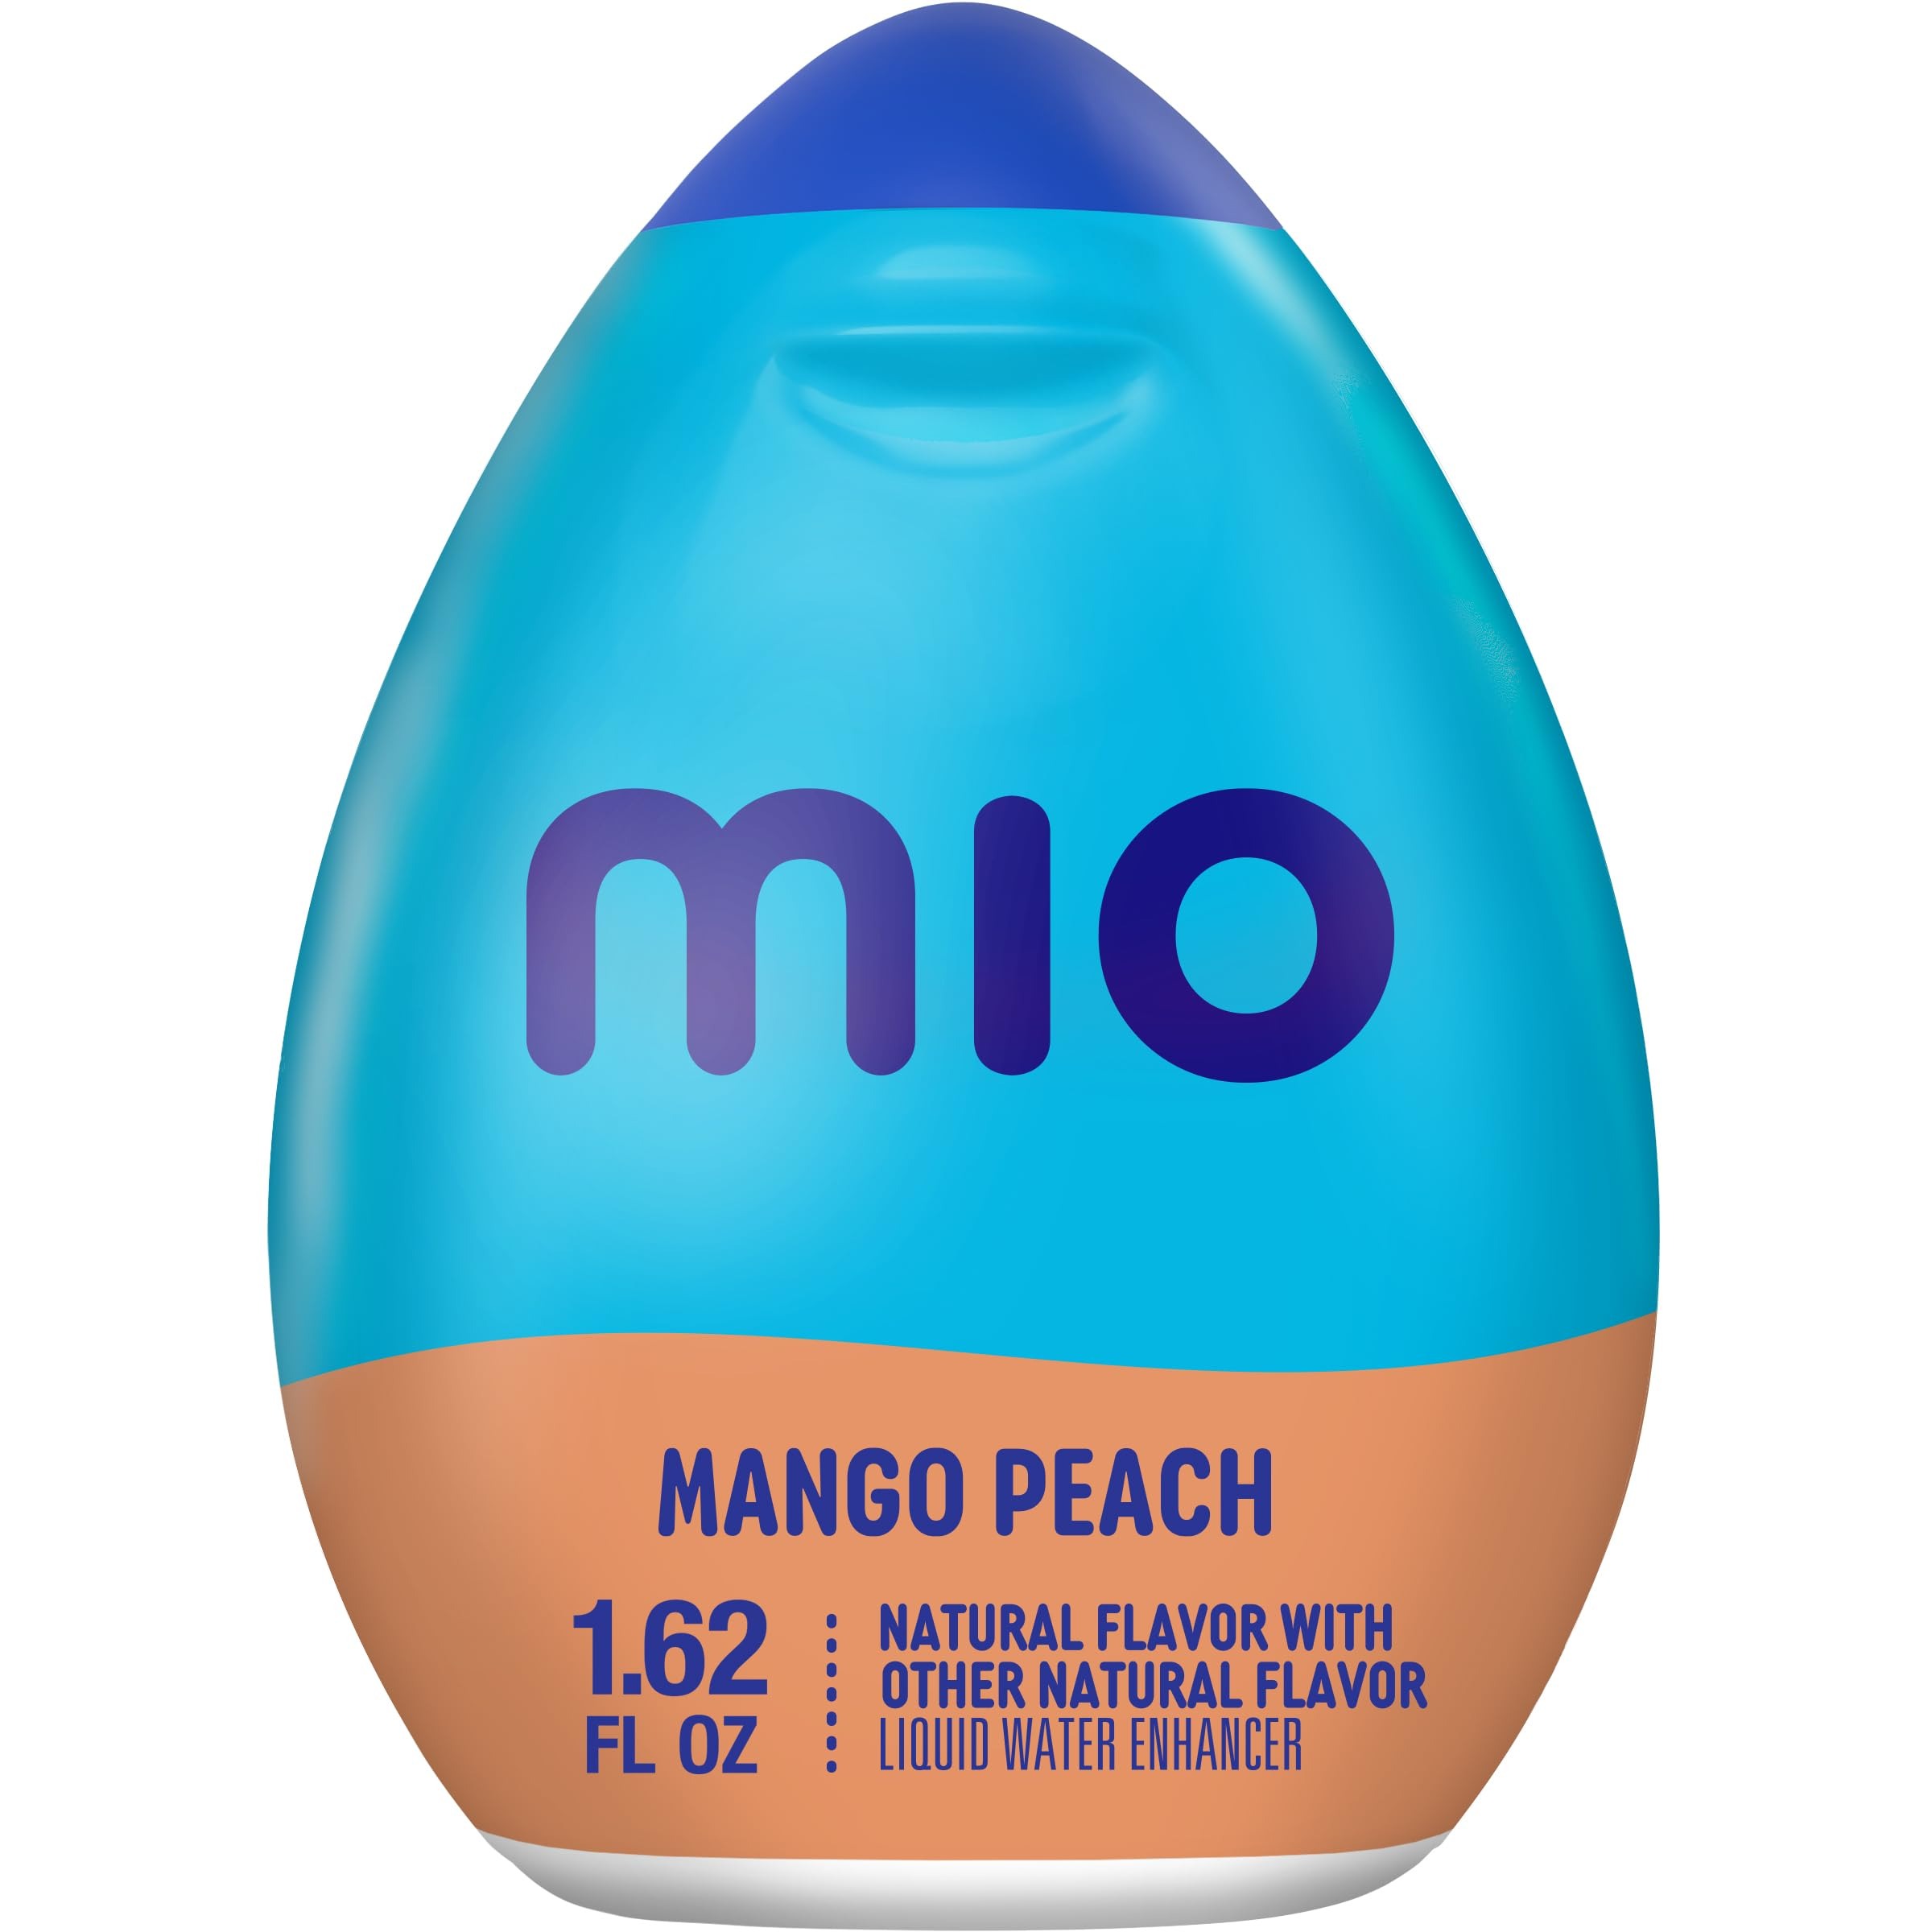
Item Name: MiO Mango Peach Naturally Flavored Liquid Water Enhancer, 1.62 fl oz Bottle
Bullet Point: 24 servings of MiO Naturally Flavored Mango Peach Liquid Water Enhancer
Value: 1.62
Unit: Fl Oz

Price: 3.495